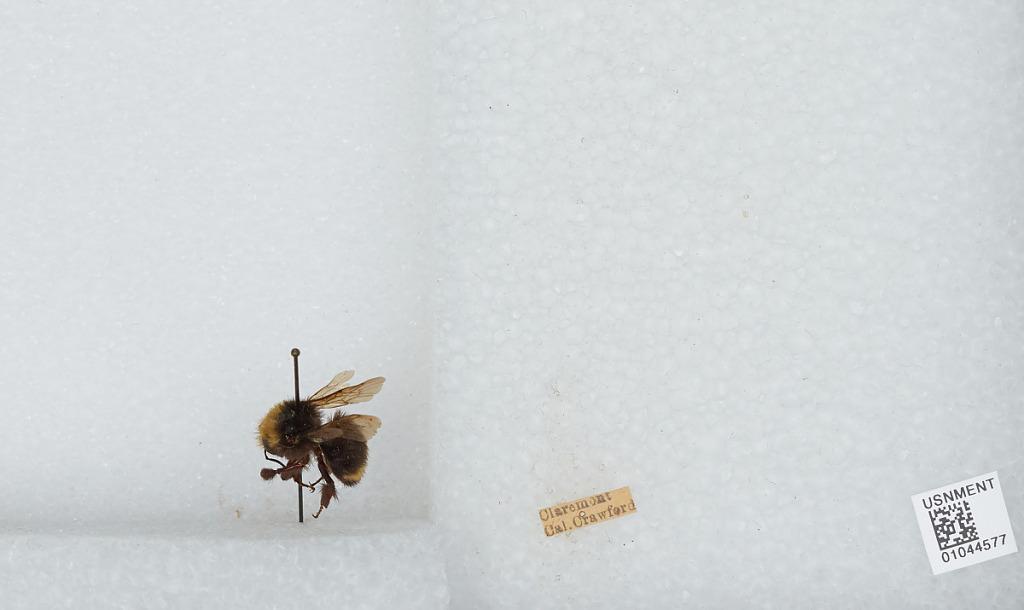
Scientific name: Bombus sp.
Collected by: Crawford
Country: United States
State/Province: California
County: Los Angeles
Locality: Claremont
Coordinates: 34.11, -117.72